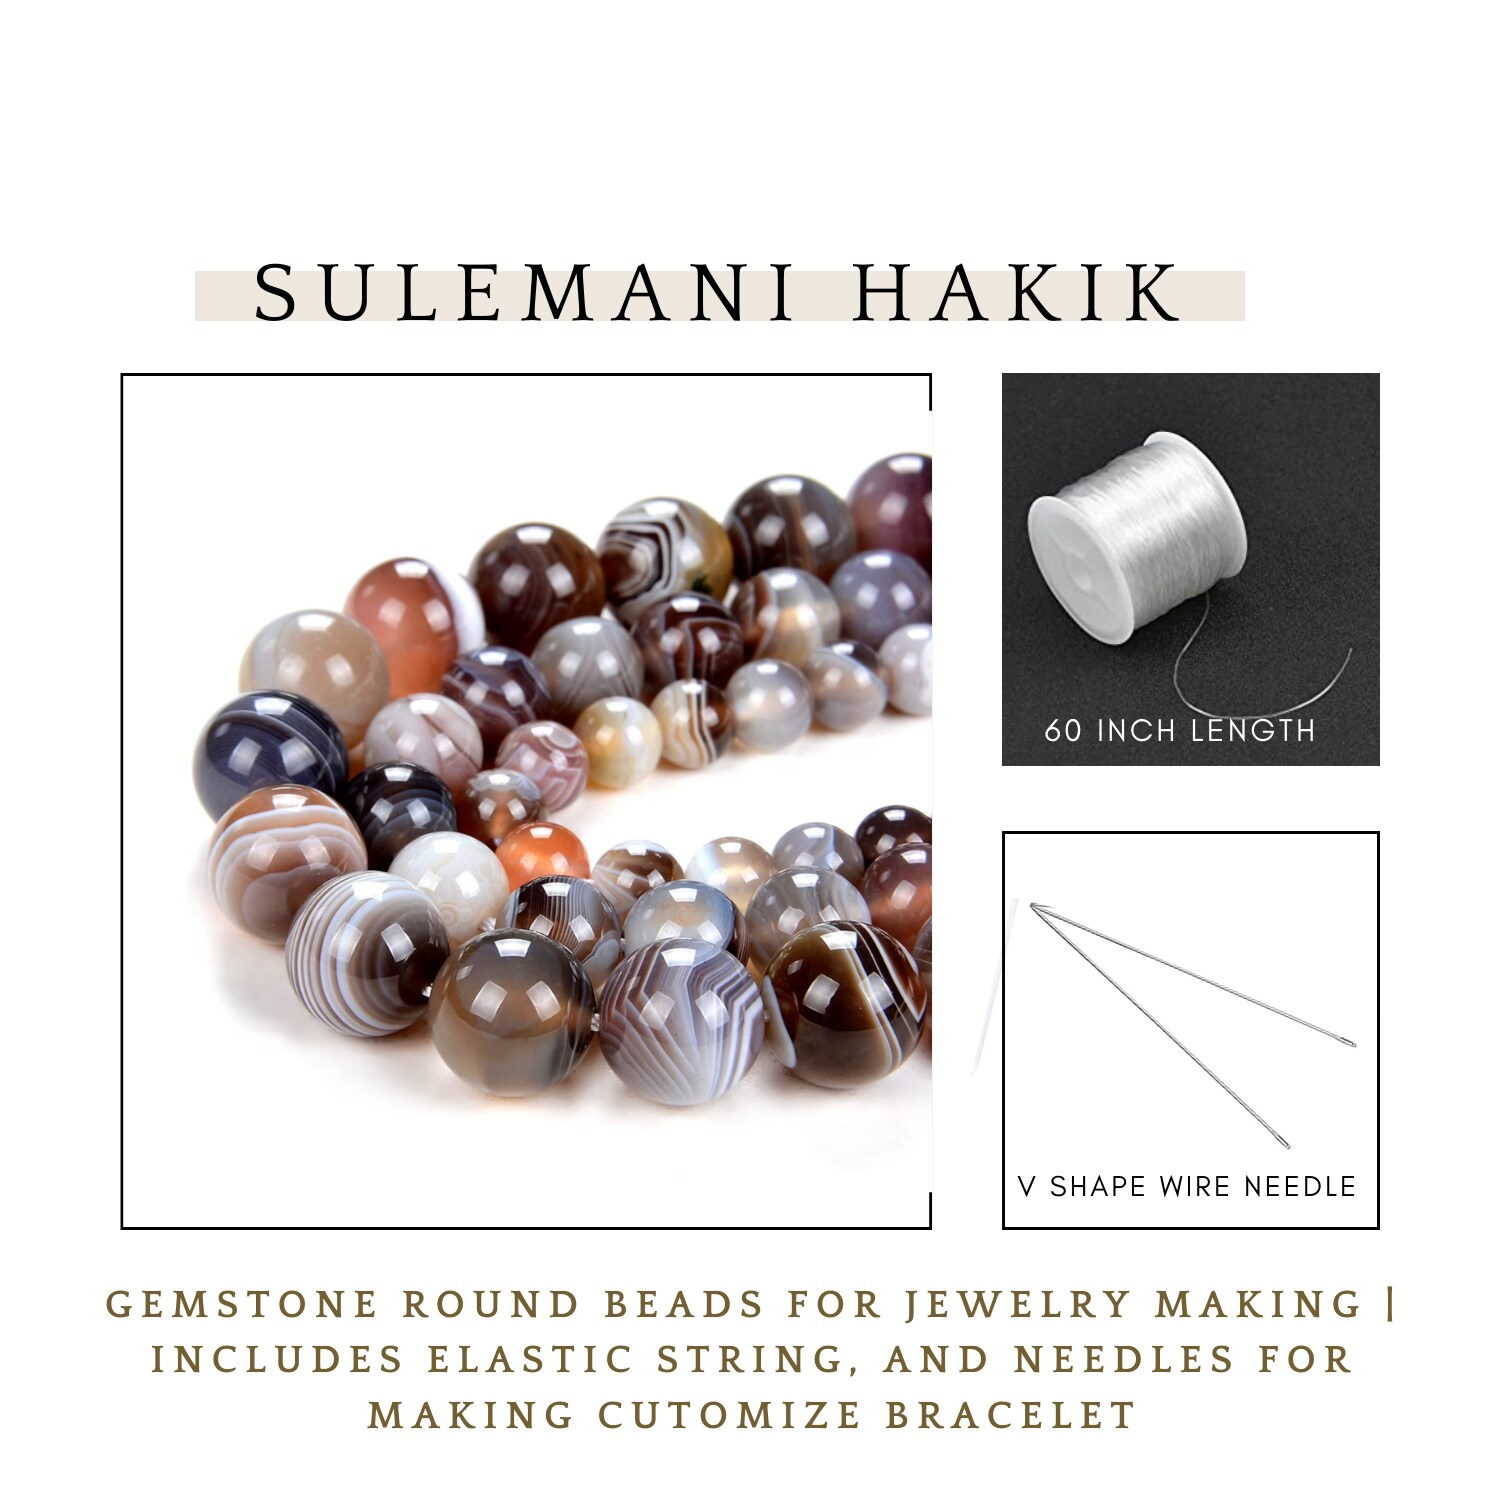
 DIYSM Jewelary making Gemstone Round Beads | (6MM, Sulemani Hakik)
Type: Bracelets & Bangles
Brand: DIYSM
Price: Rs. 495
 DIYSM Jewelary Making Gemstone Round Beads | (6MM, Peach Moonstone AAA)